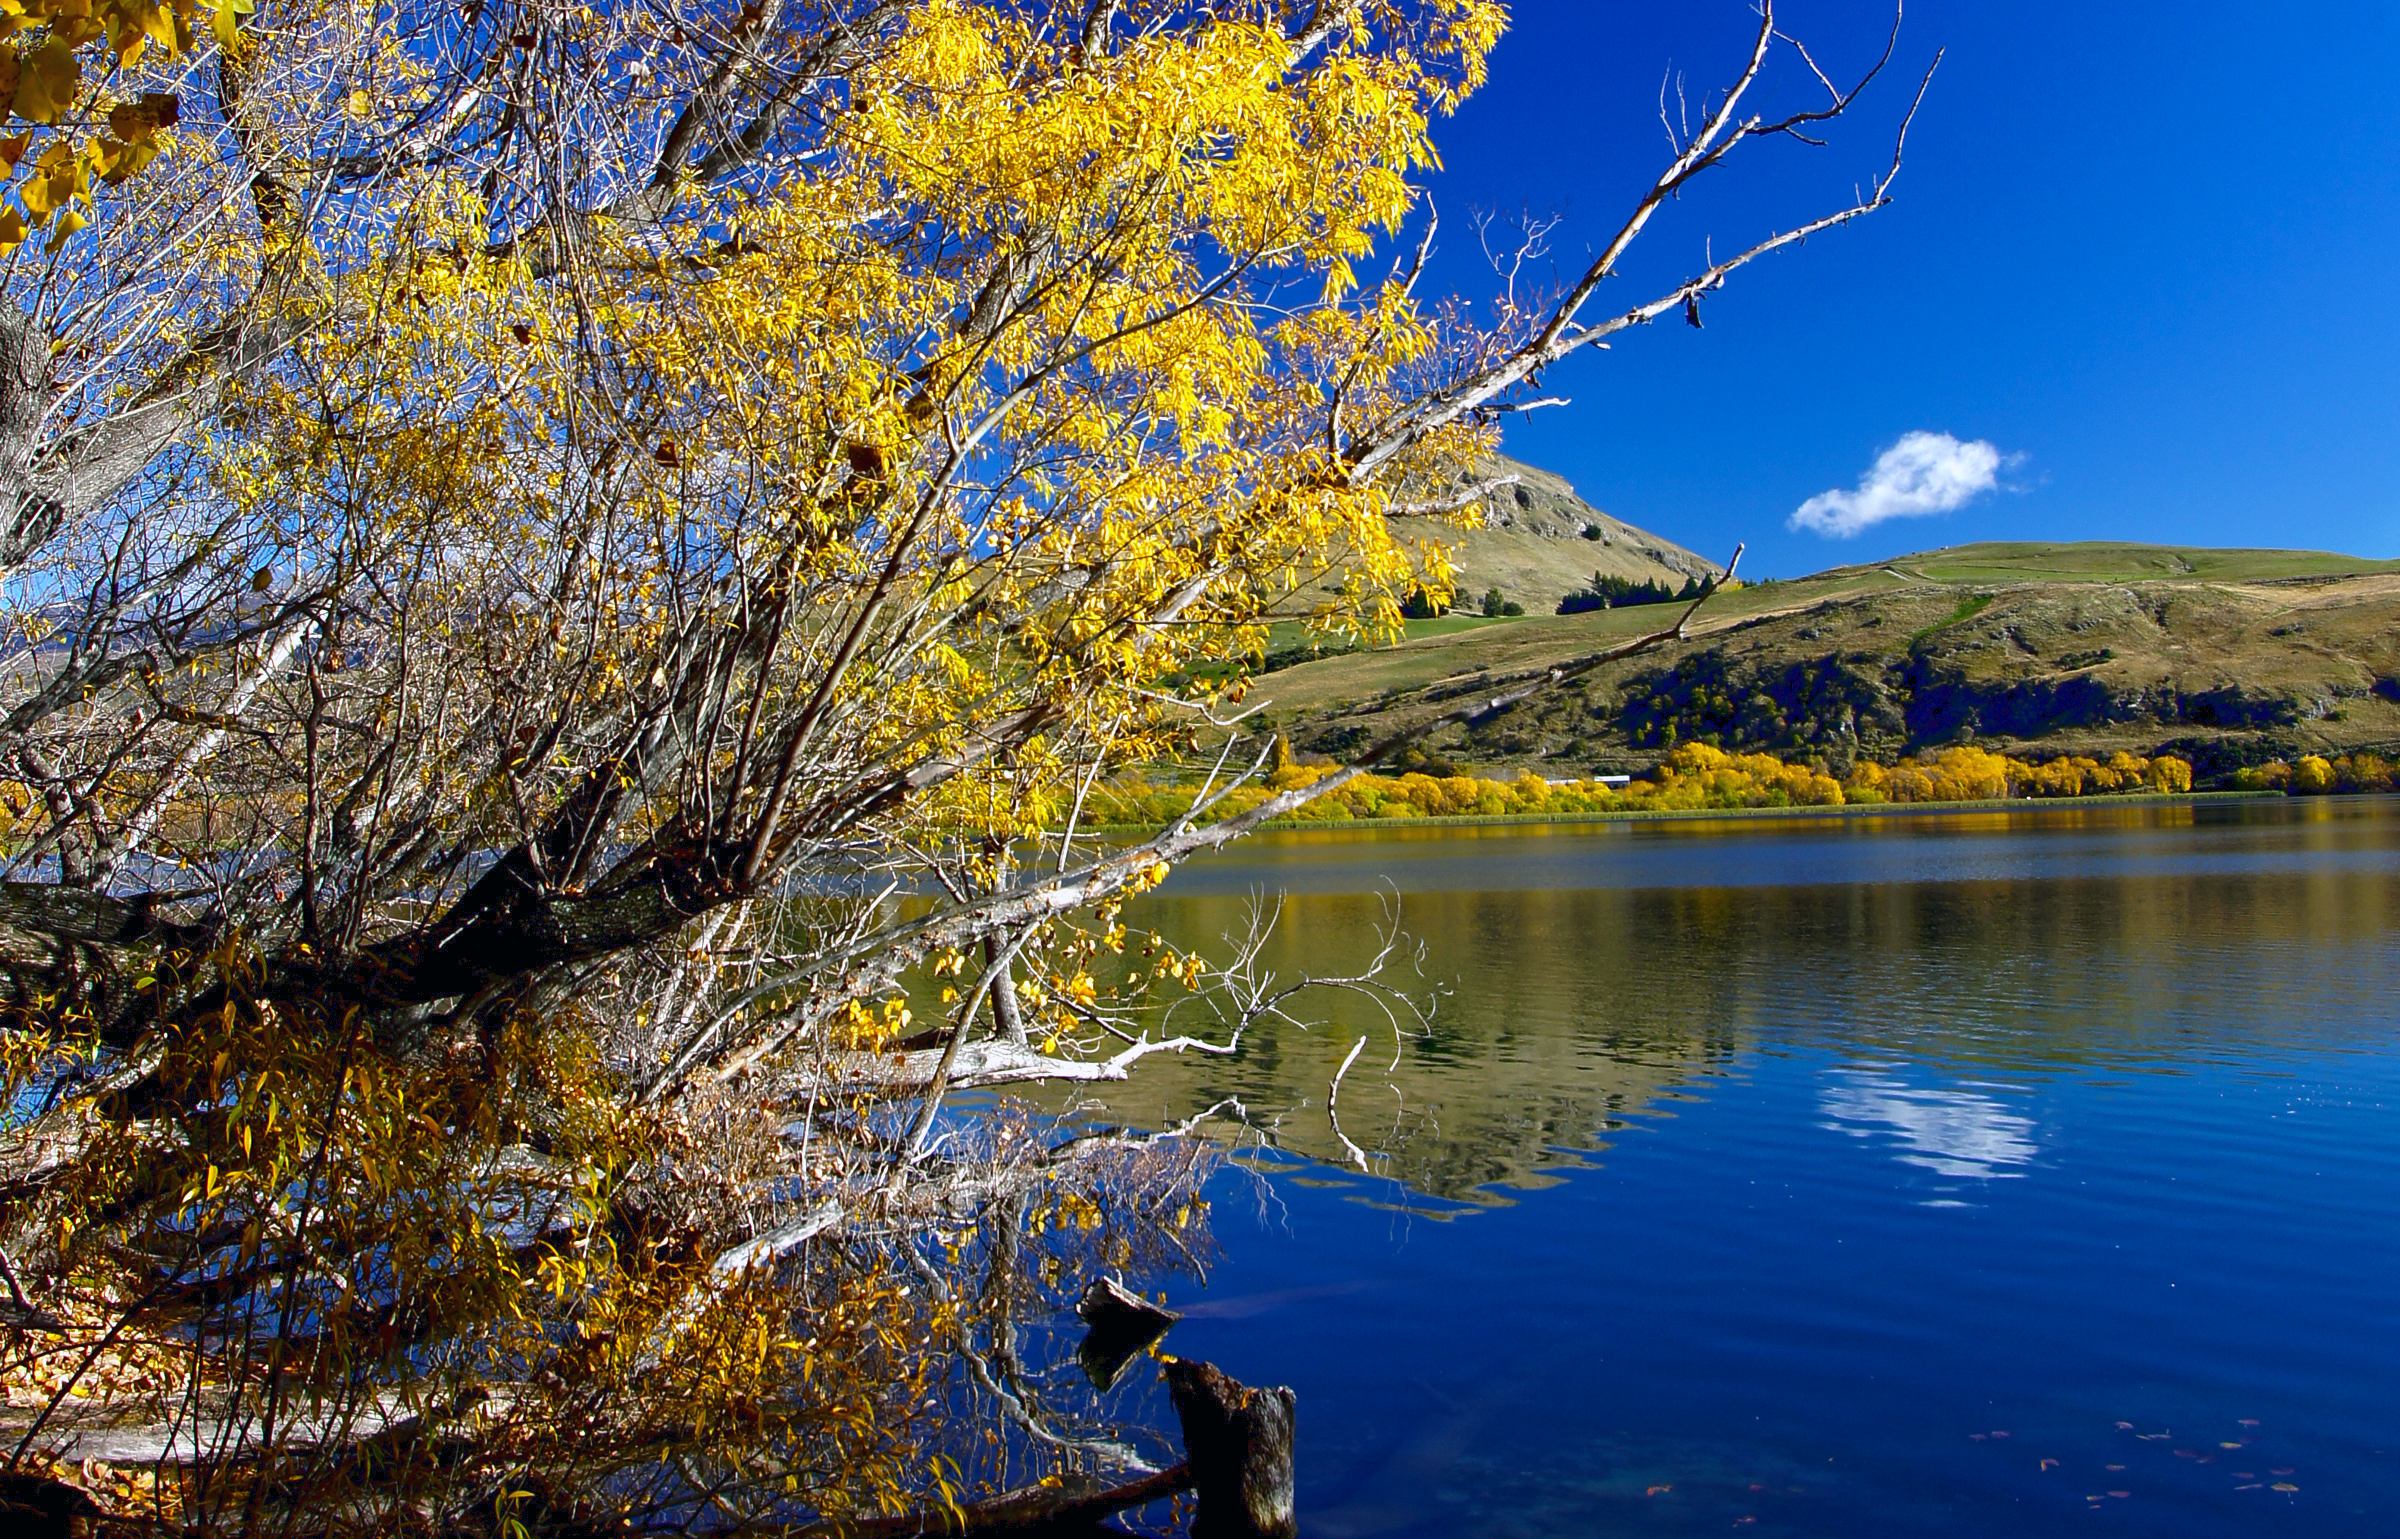
landscape, tree, water, nature, branch, mountain, plant, sunlight, leaf, fall, flower, lake, river, pond, reflection, autumn, scenery, yellow, season, body of water, trees, publicdomain, seasons, newzealand, poplartrees, fallcolors, treeswillow, southislandyellow, treesgolden, woody plant